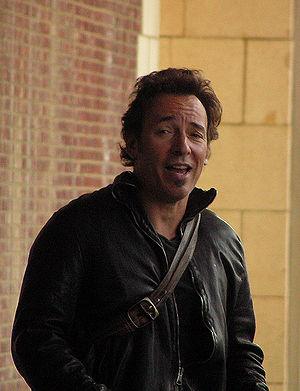
Bruce Springsteen, né le 23 septembre 1949 à Long Branch, est un chanteur, auteur-compositeur et guitariste américain.